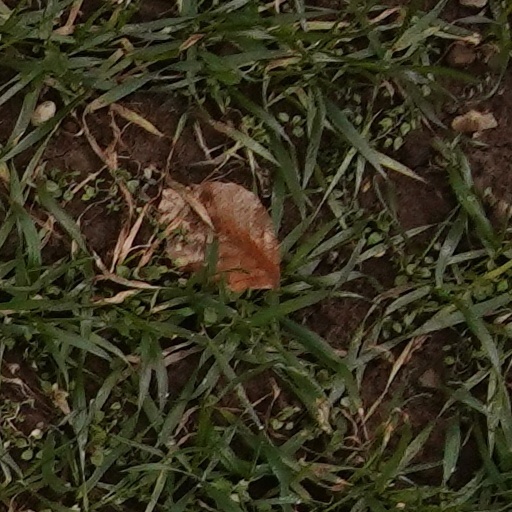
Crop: wheat